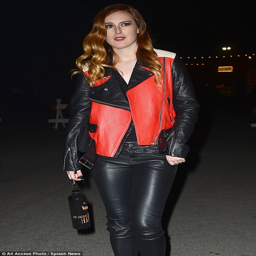
not her best look : the jacket seemed to swamp her , while the trousers seemed too tight